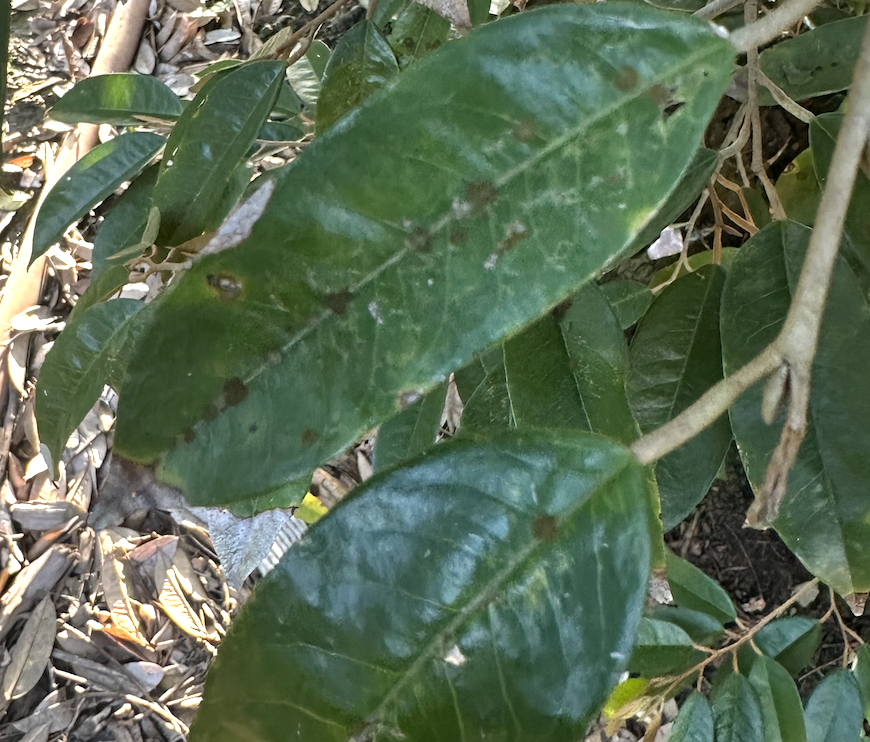
Label: stem_blight